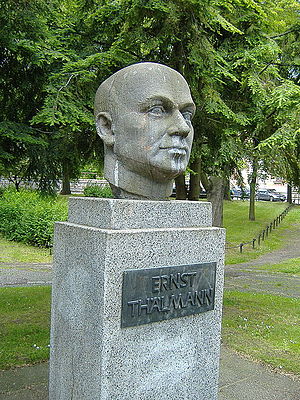
Ernst Thälmann
Ernst Thälmann monument i Werdau (Tyskland)
Ernst Thälmann var en tysk politiker. Han var leder for kommunistpartiet KPD.